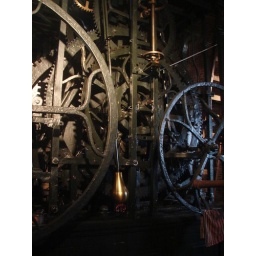
clock mechanism in the Nieuwe Kerk tower